Alfred Waterhouse

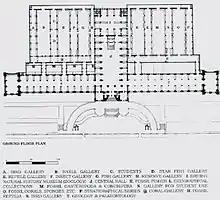
Plan of the Natural History Museum London 1881, showing the layout of the galleries on the main floor

Waterhouse has a lasting reputation as a planner of efficient buildings, he was adept at using awkward sites to advantage, and with his public buildings combining large and small rooms and circulation spaces in a coherent manner.